Bucky Walters

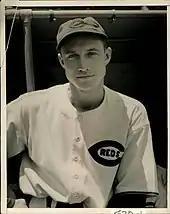
Walters with the Cincinnati Reds in the 1940s

William Henry "Bucky" Walters (April 19, 1909 – April 20, 1991) was an American professional baseball pitcher and third baseman who played in Major League Baseball from 1931 to 1950. As a pitcher, he was a six-time All-Star and the 1939 National League Most Valuable Player.